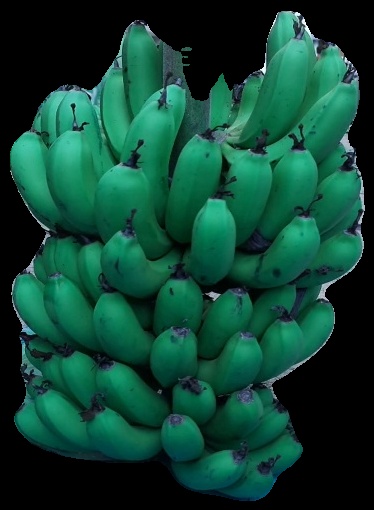
Variety: pachbale
Grade: grade2